Nellis Air Force Base

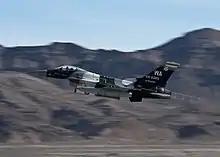
64th Aggressor Squadron F-16 takes off from Nellis AFB during Red Flag 14-1

Nellis transferred to Air Combat Command on 1 June 1992, at the end of the Cold War when Tactical Air Command was inactivated. The 57th Wing was designated on 15 June 1993 from the 57th Operations Group in conjunction with the introduction of the RQ-1 Predator and MQ-9 Reaper unmanned aerial vehicles (UAV). The USAF Combat Rescue School was also established in 1993 for HH-60 Pave Hawk instructional flying. "In 1996, AETC moved the PJ Advanced Weapons Course from Nellis AFB to Kirtland AFB". The 98th Range Wing was activated at Nellis on 29 October 2001 for Nellis Air Force Range control (previous range control was by the FWC). After Detachment 13, 372d Training Squadron opened its F/A-22 maintenance training facility on 29 November 2001, on 14 January 2003 Nellis received the first production F-22A Raptor for the F-22 Force Development Evaluation program and Weapons School (12 Raptors had been assigned to the 422d Test and Evaluation Squadron by July 2008).